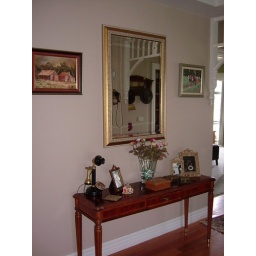
I have this table in the entrance to our house with a few nick nacks on it